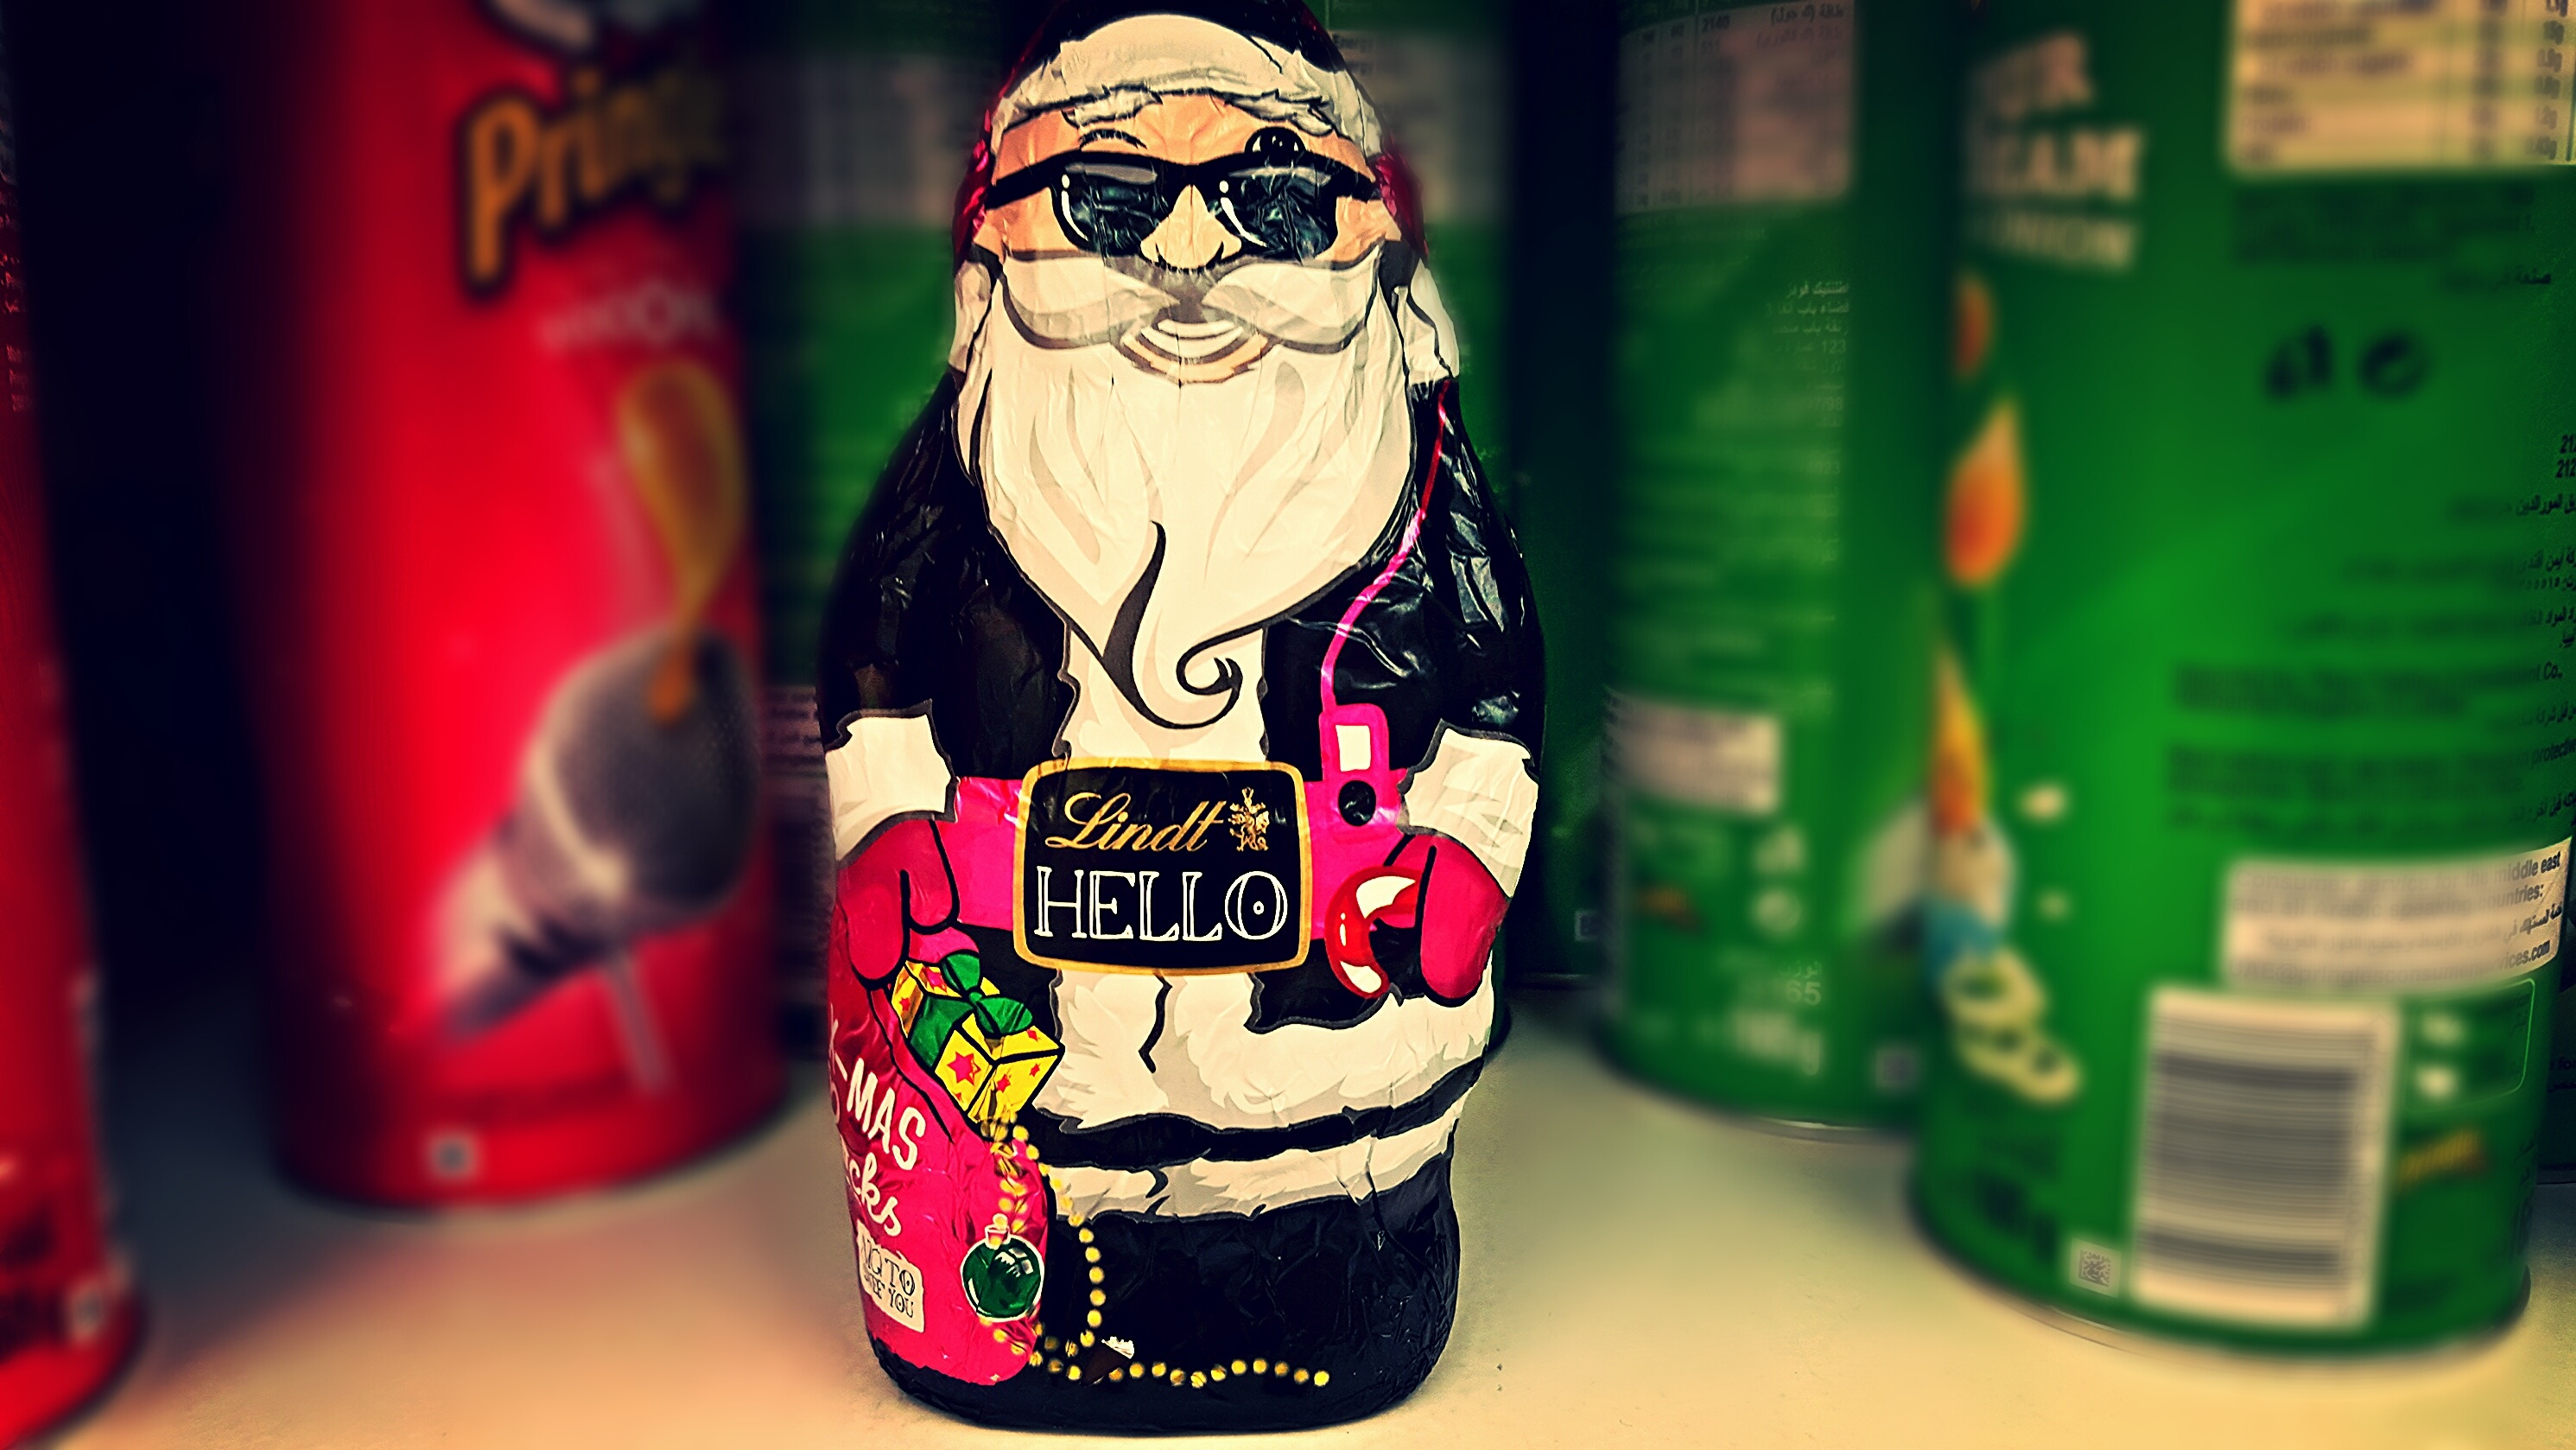
drink, chocolate, beer, santa clause, lindt